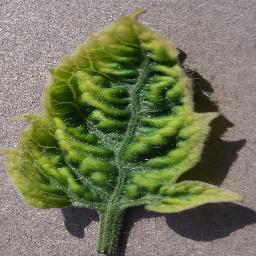
Label: Tomato___Tomato_Yellow_Leaf_Curl_Virus